Mick Jones (Foreigner guitarist)

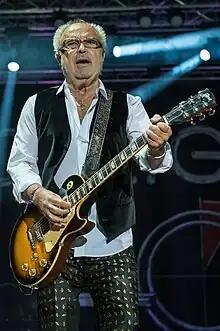
Jones performing with Foreigner in 2016

Michael Leslie Jones (born 27 December 1944) is an English musician, songwriter and record producer, best known as the founder, leader and only continuous original member of the British-American rock band Foreigner. Prior to Foreigner, he was in the band Spooky Tooth.